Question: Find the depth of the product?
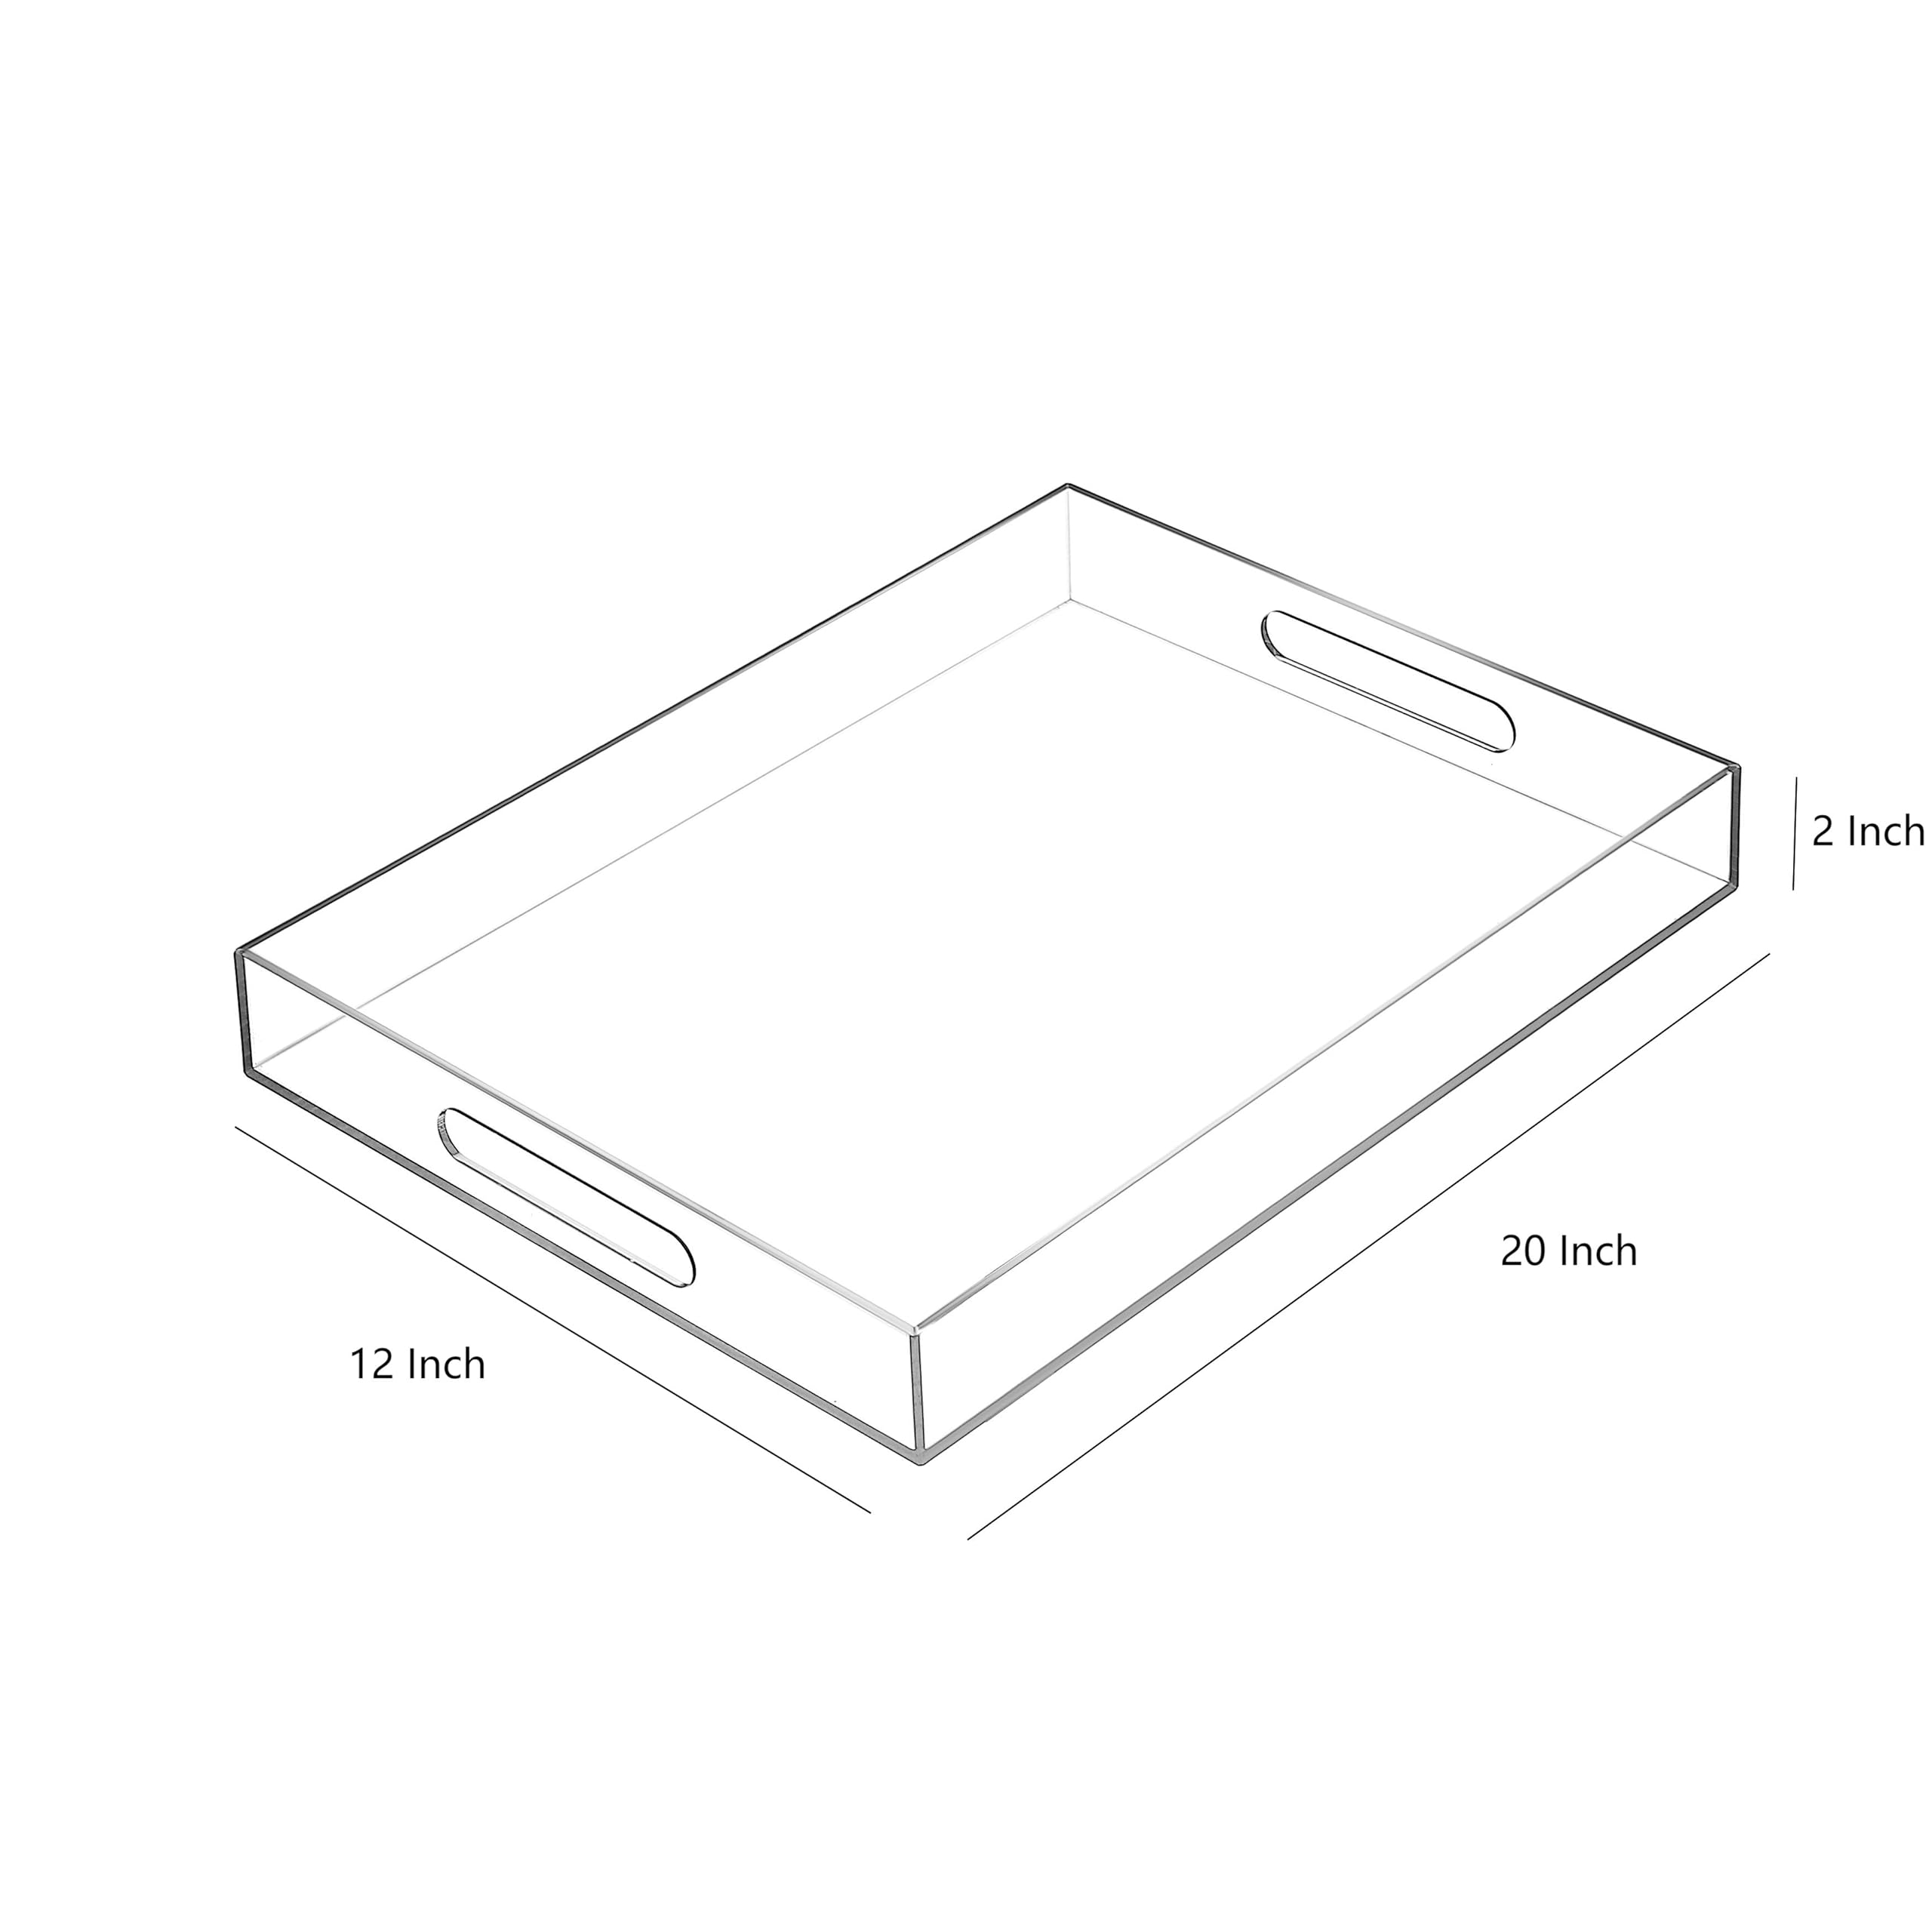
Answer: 20.0 inch